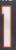
Number: 1